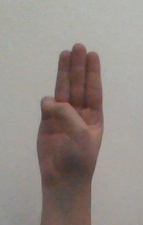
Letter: thaa